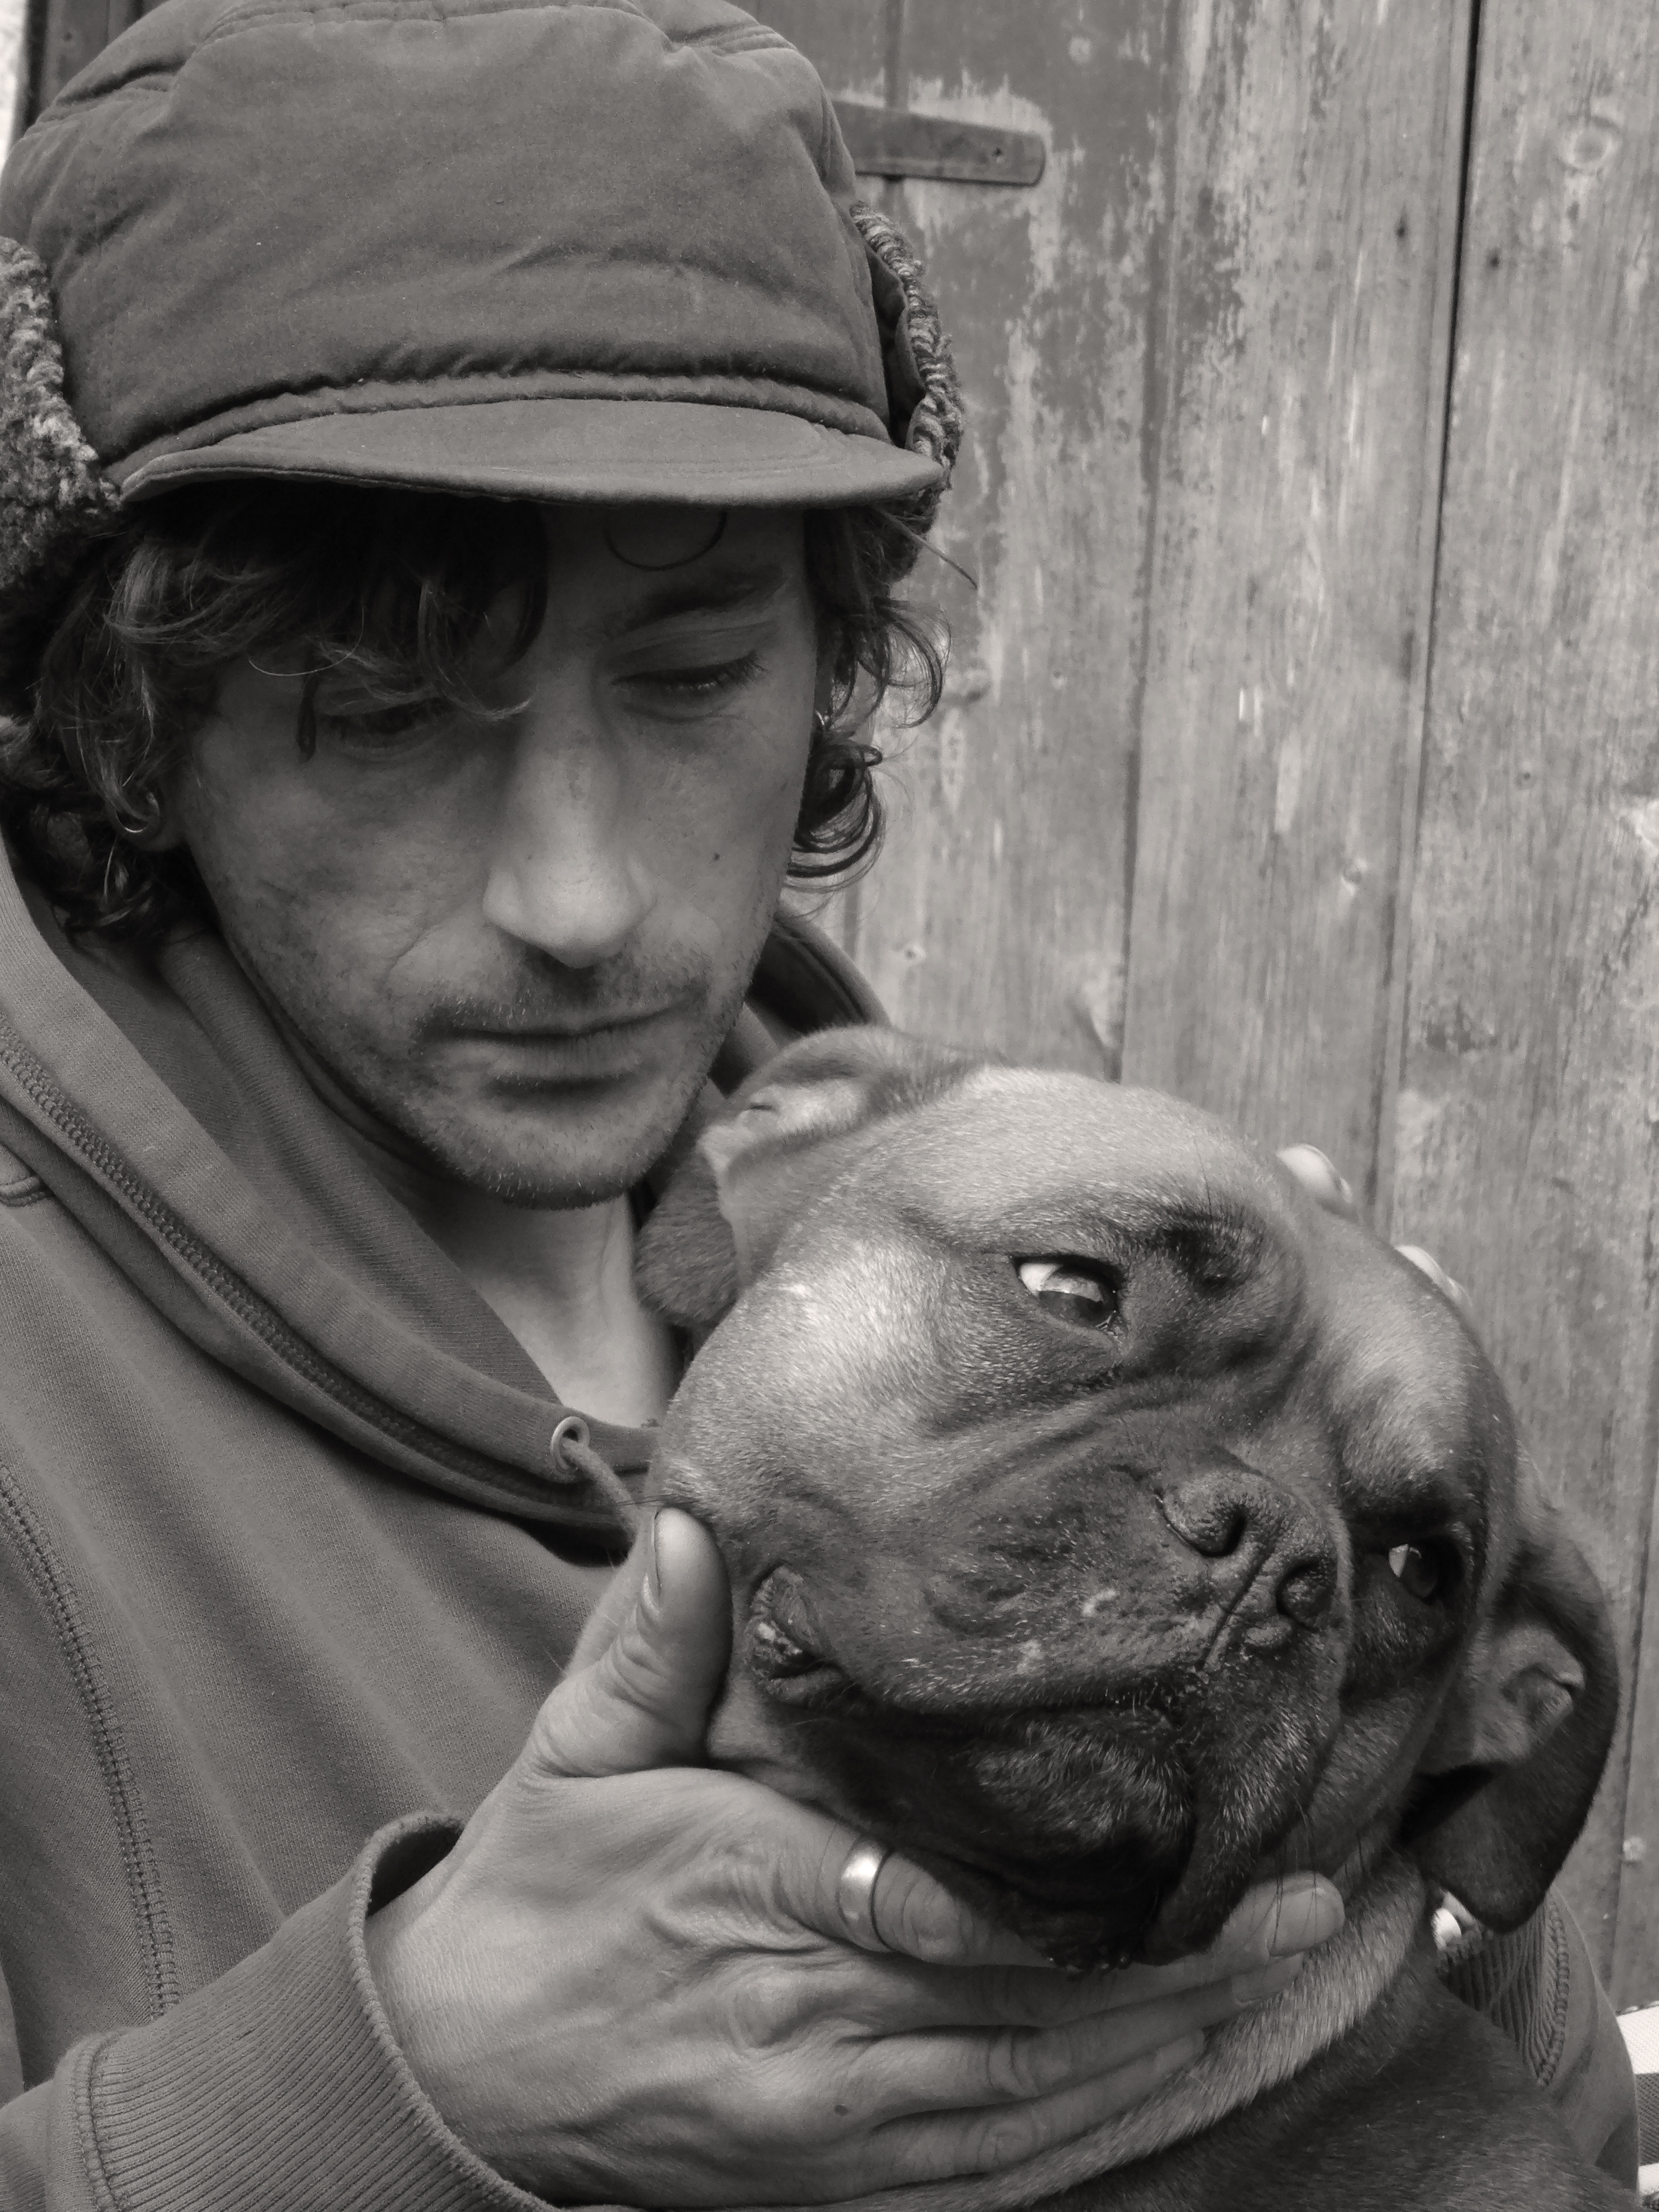
man, person, black and white, dog, animal, cute, male, love, pet, portrait, mammal, child, human, companionship, friendship, black, monochrome, together, holding, friend, partnership, best, happy, relationship, photograph, owner, togetherness, companion, bonding, best friends, monochrome photography, mans best friend, tonal, dog like mammal